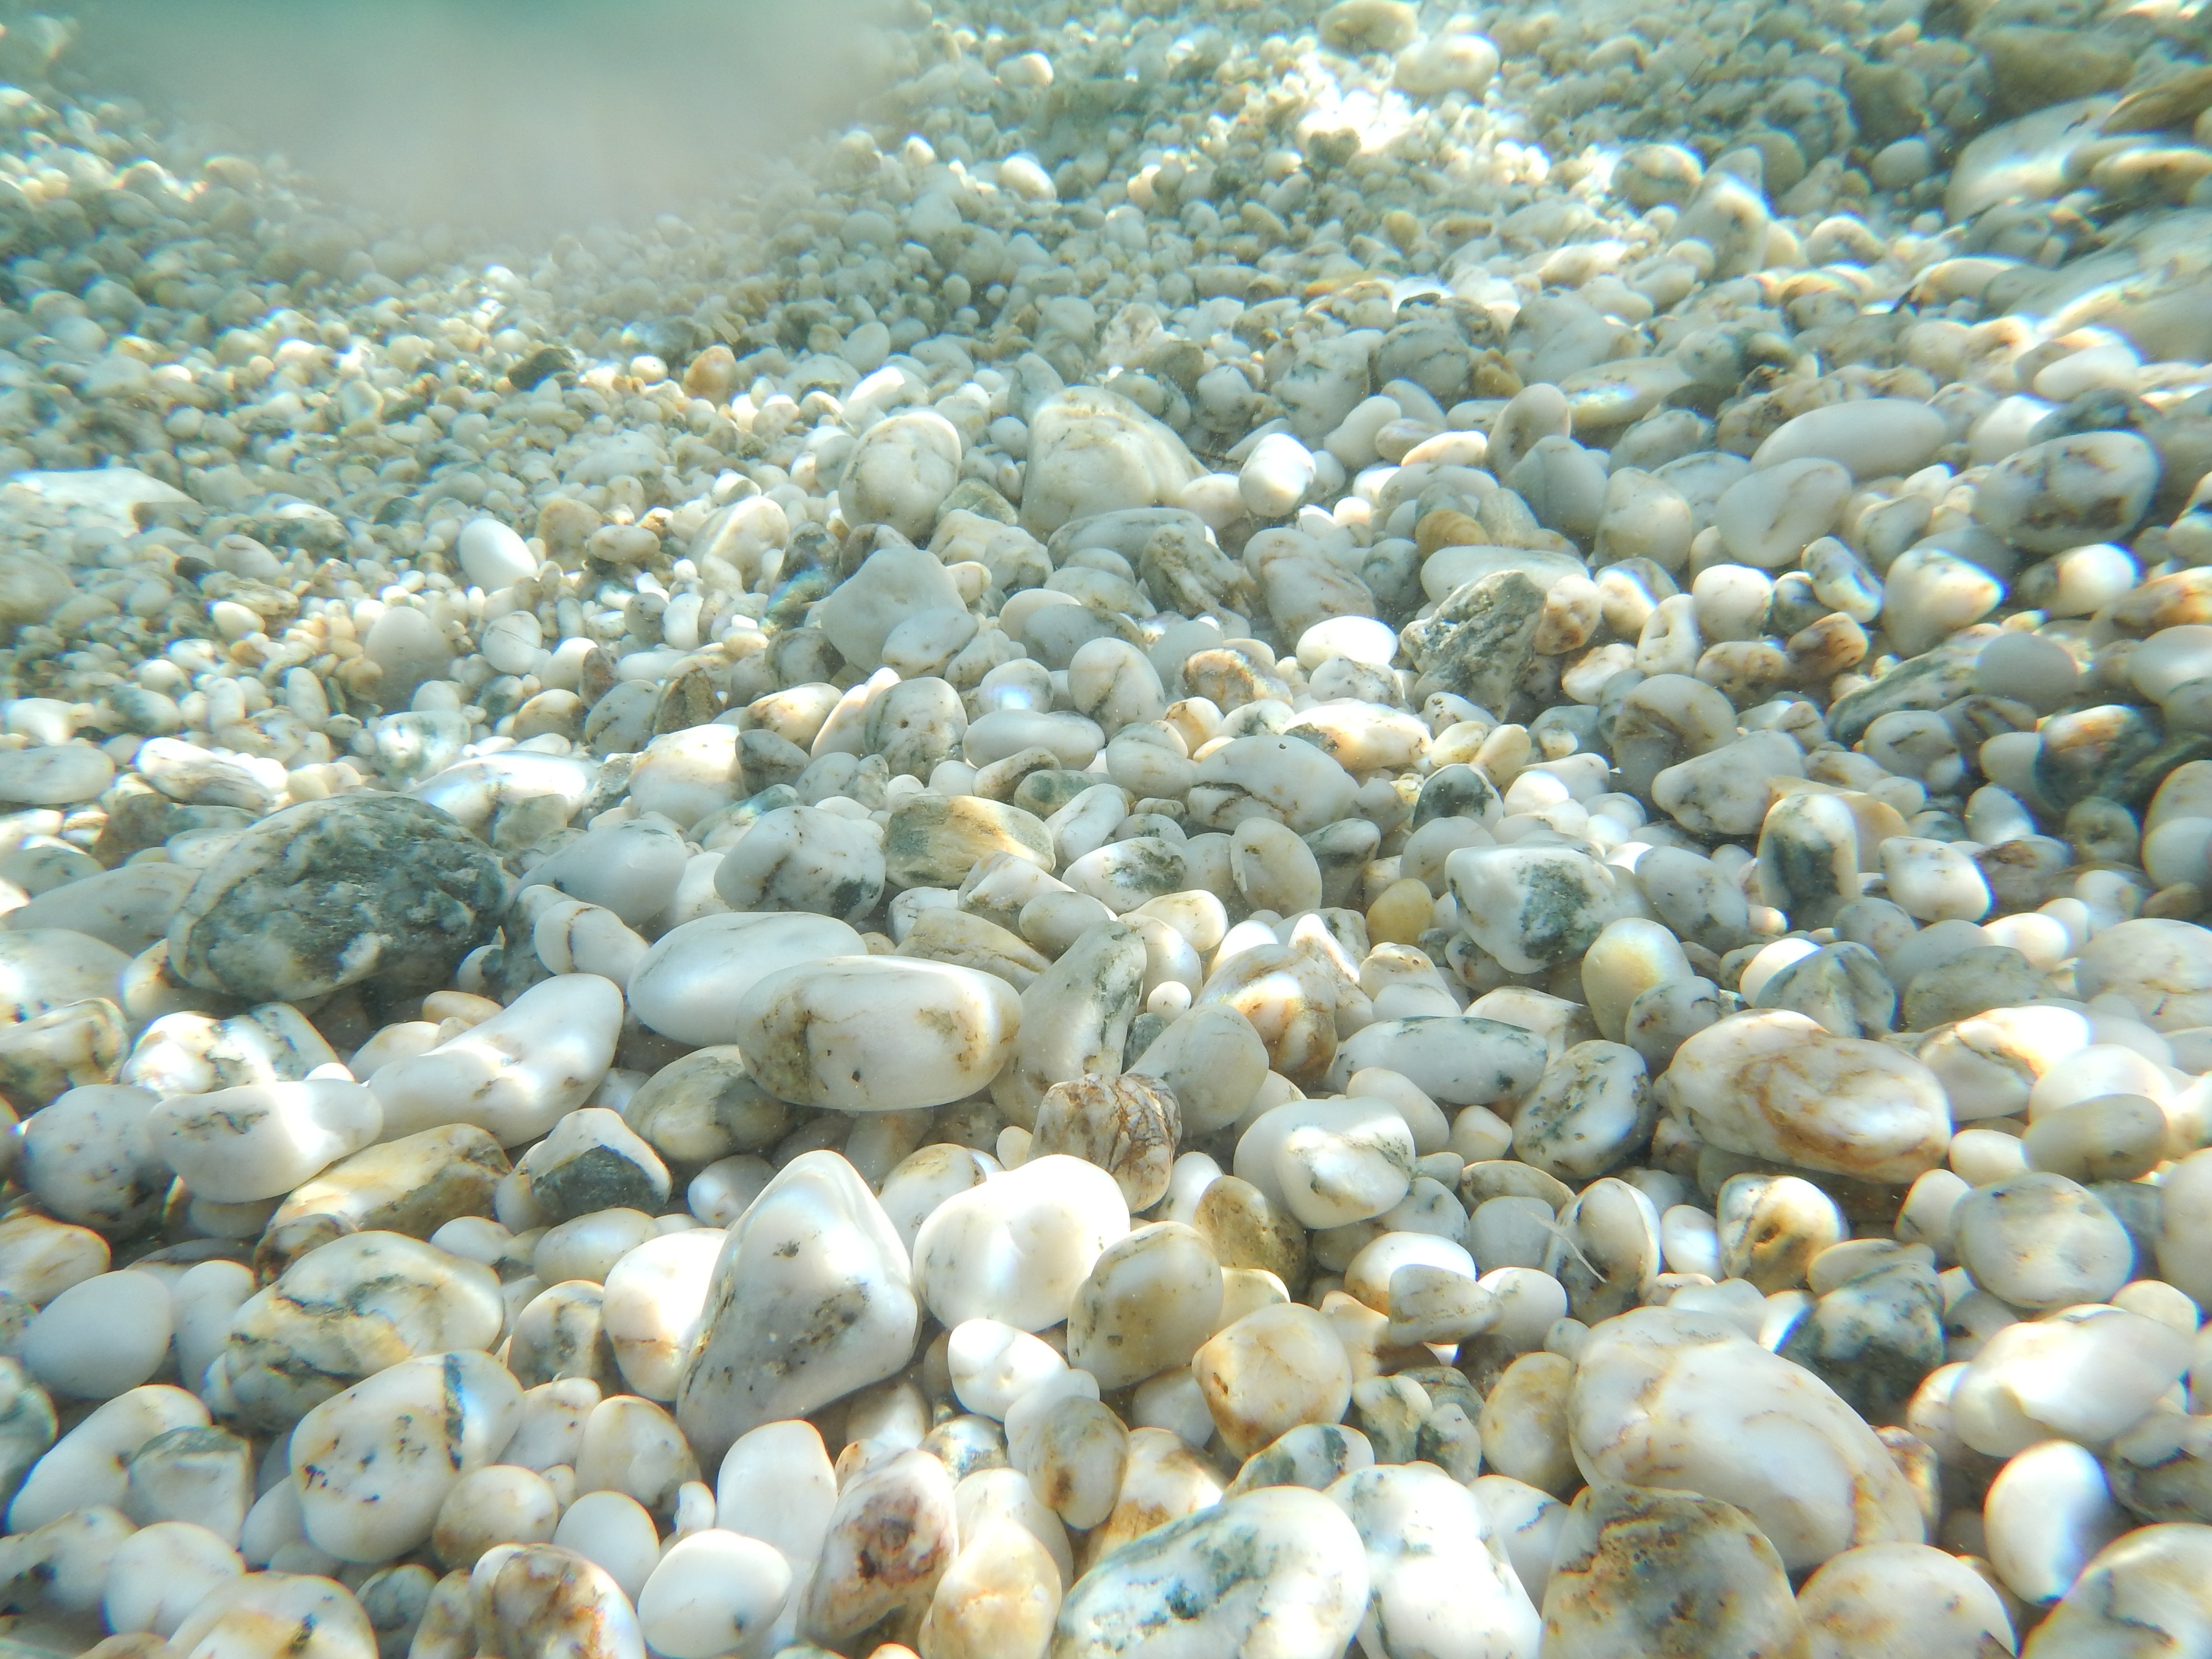
beach, landscape, sea, nature, sand, rock, biology, pebble, material, coral, coral reef, invertebrate, seashell, stones, gravel, marine biology